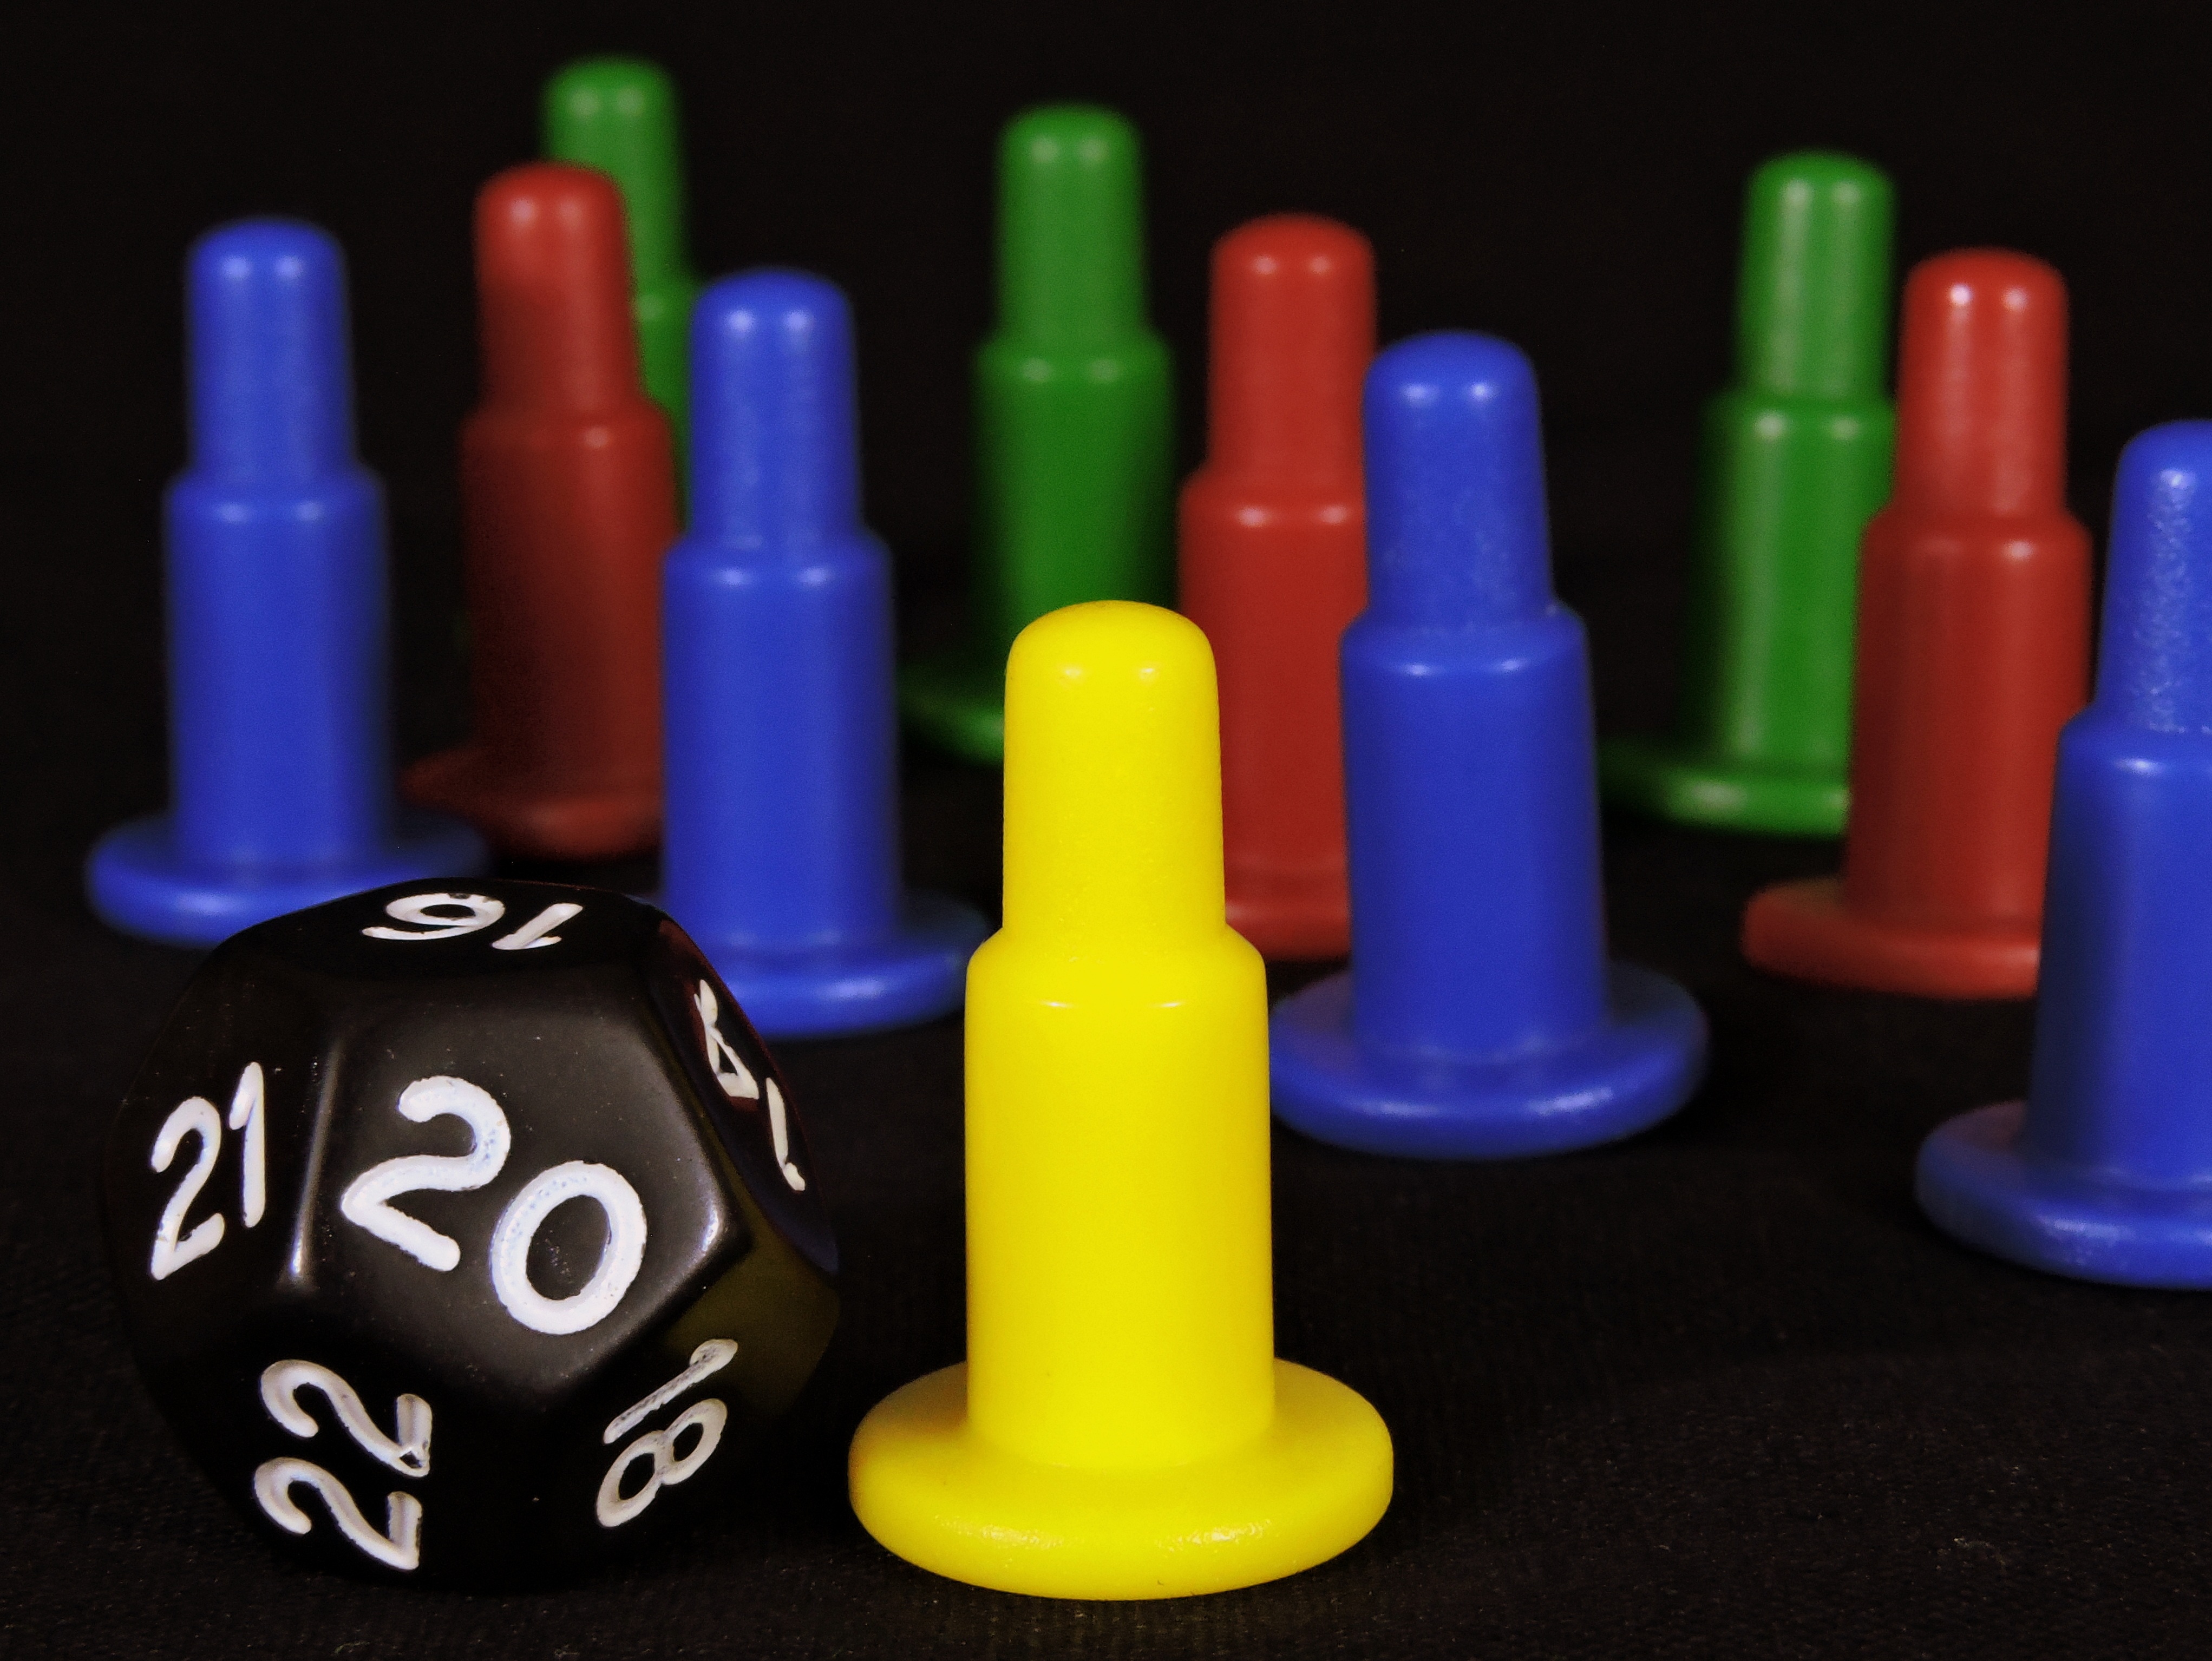
game, play, finger, color, bottle, blue, nut, yellow, glass bottle, product, colors, fun, marker, games